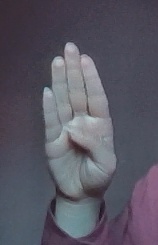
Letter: kaaf